Special Activities Center

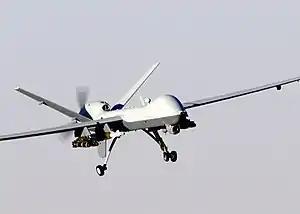
MQ-9 Reaper

SAD/SOG has been very active "on the ground" inside Pakistan targeting al-Qaeda operatives for Unmanned Aerial Vehicle (UAV) Predator strikes and along with USSOCOM elements they have been training Pakistani paramilitary troops and regular Army troops, they have also done HVT target missions alongside Pakistani special forces. Before leaving office, President George W. Bush authorized SAD's successful killing of eight senior al-Qaeda operatives via targeted air strikes. Among those killed were the mastermind of a 2006 plot to detonate explosives aboard planes flying across the Atlantic Rashid Rauf and the man thought to have planned the Islamabad Marriott Hotel bombing on September 20, 2008, that killed 53 people. The CIA Director authorized the continuation of these operations and on January 23, SAD/SOG performed killings of 20 individuals in northwestern Pakistan that were terrorists. Some experts assess that the CIA Director – at that time Leon Panetta – has been more aggressive in conducting paramilitary operations in Pakistan than his predecessor. A Pakistani security official stated that other strikes killed at least 10 insurgents, including five foreign nationals and possibly "a high-value target" such as a senior al-Qaeda or Taliban official. On February 14, the CIA drone killed 27 taliban and al-Qaeda fighters in a missile strike in south Waziristan, a militant stronghold near the Afghan border where al-Qaeda leaders Osama bin Laden and Ayman al-Zawahri were believed to be hiding.